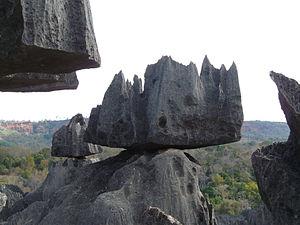
Rocher en équilibre aux Tsingy